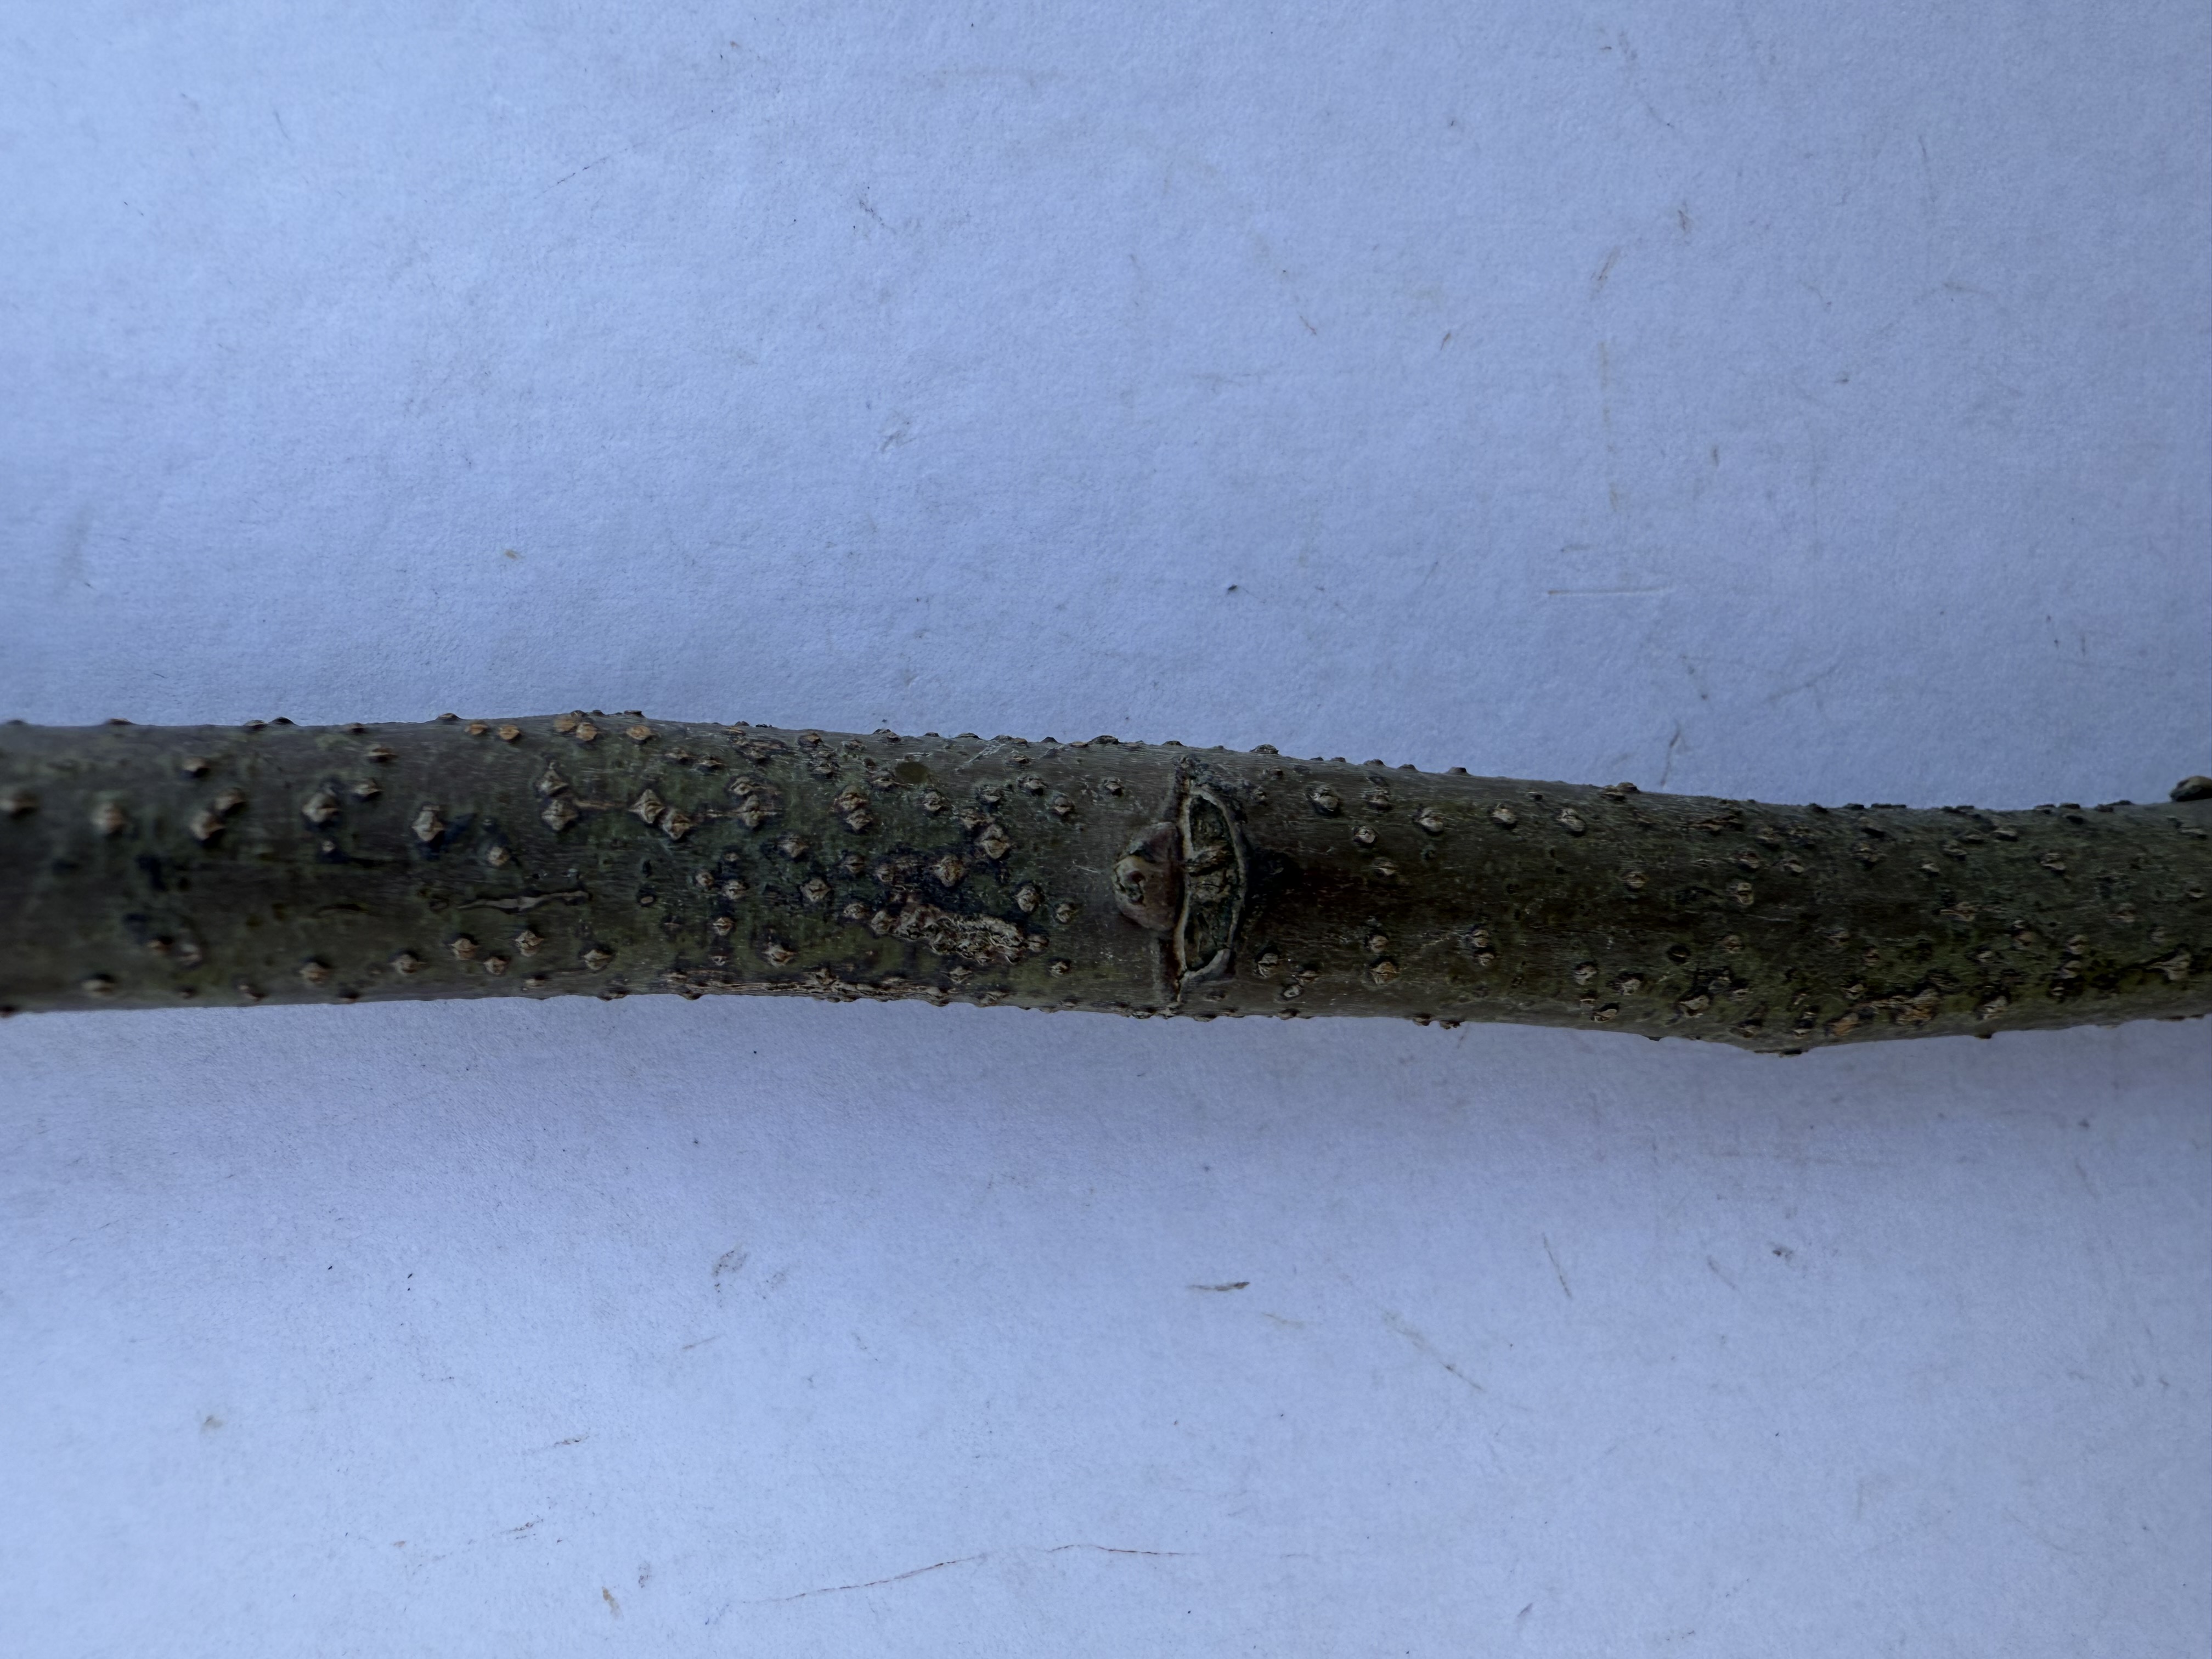
Variety: Carob